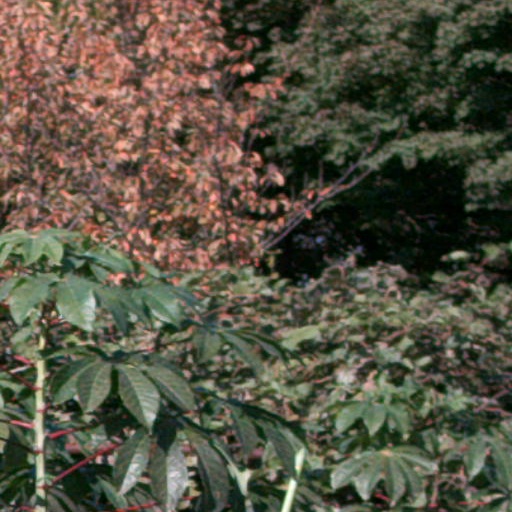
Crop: cassava